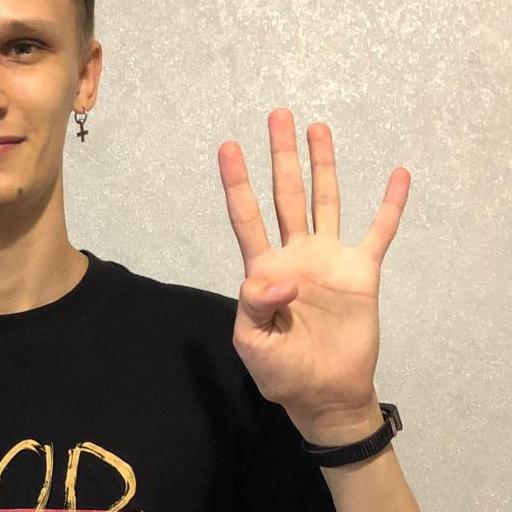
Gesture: four